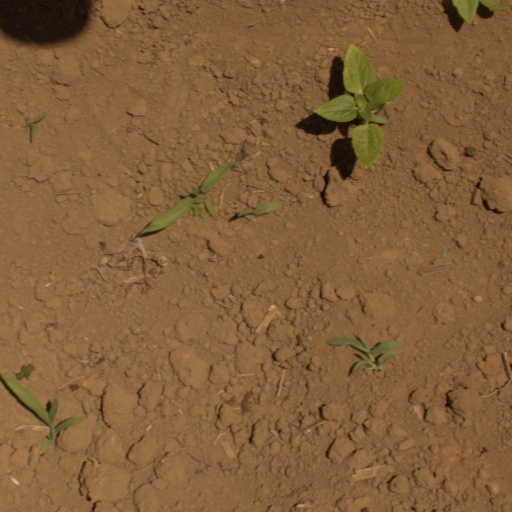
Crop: Jerusalem artichoke